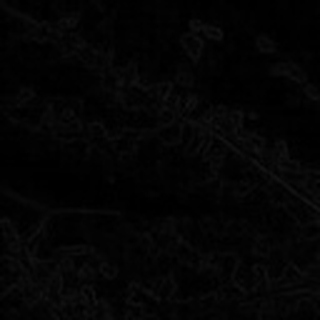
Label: cotton_bacterial_blight